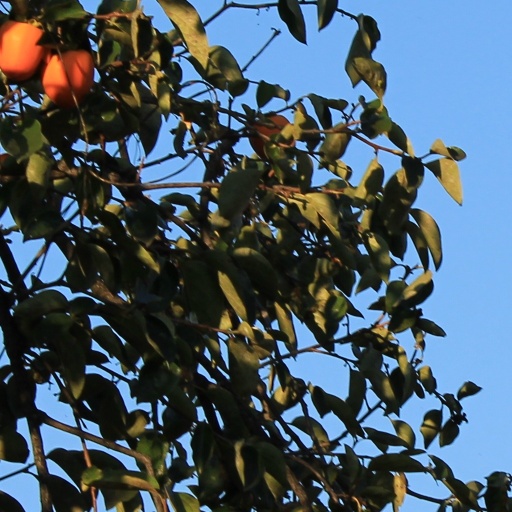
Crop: grape